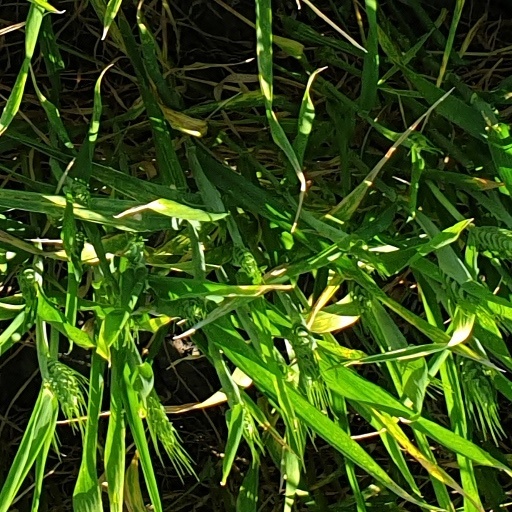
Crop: wheat